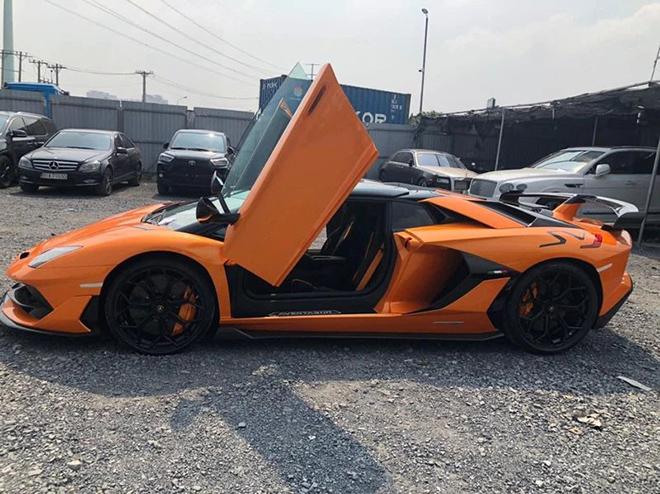
chỉ có một chiếc xe có màu cam trong khung hình